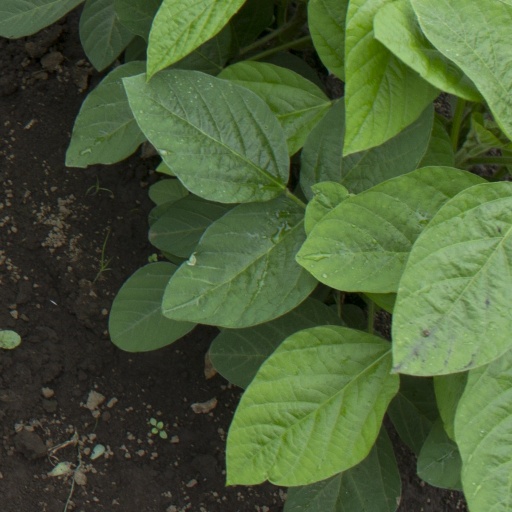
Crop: soybean